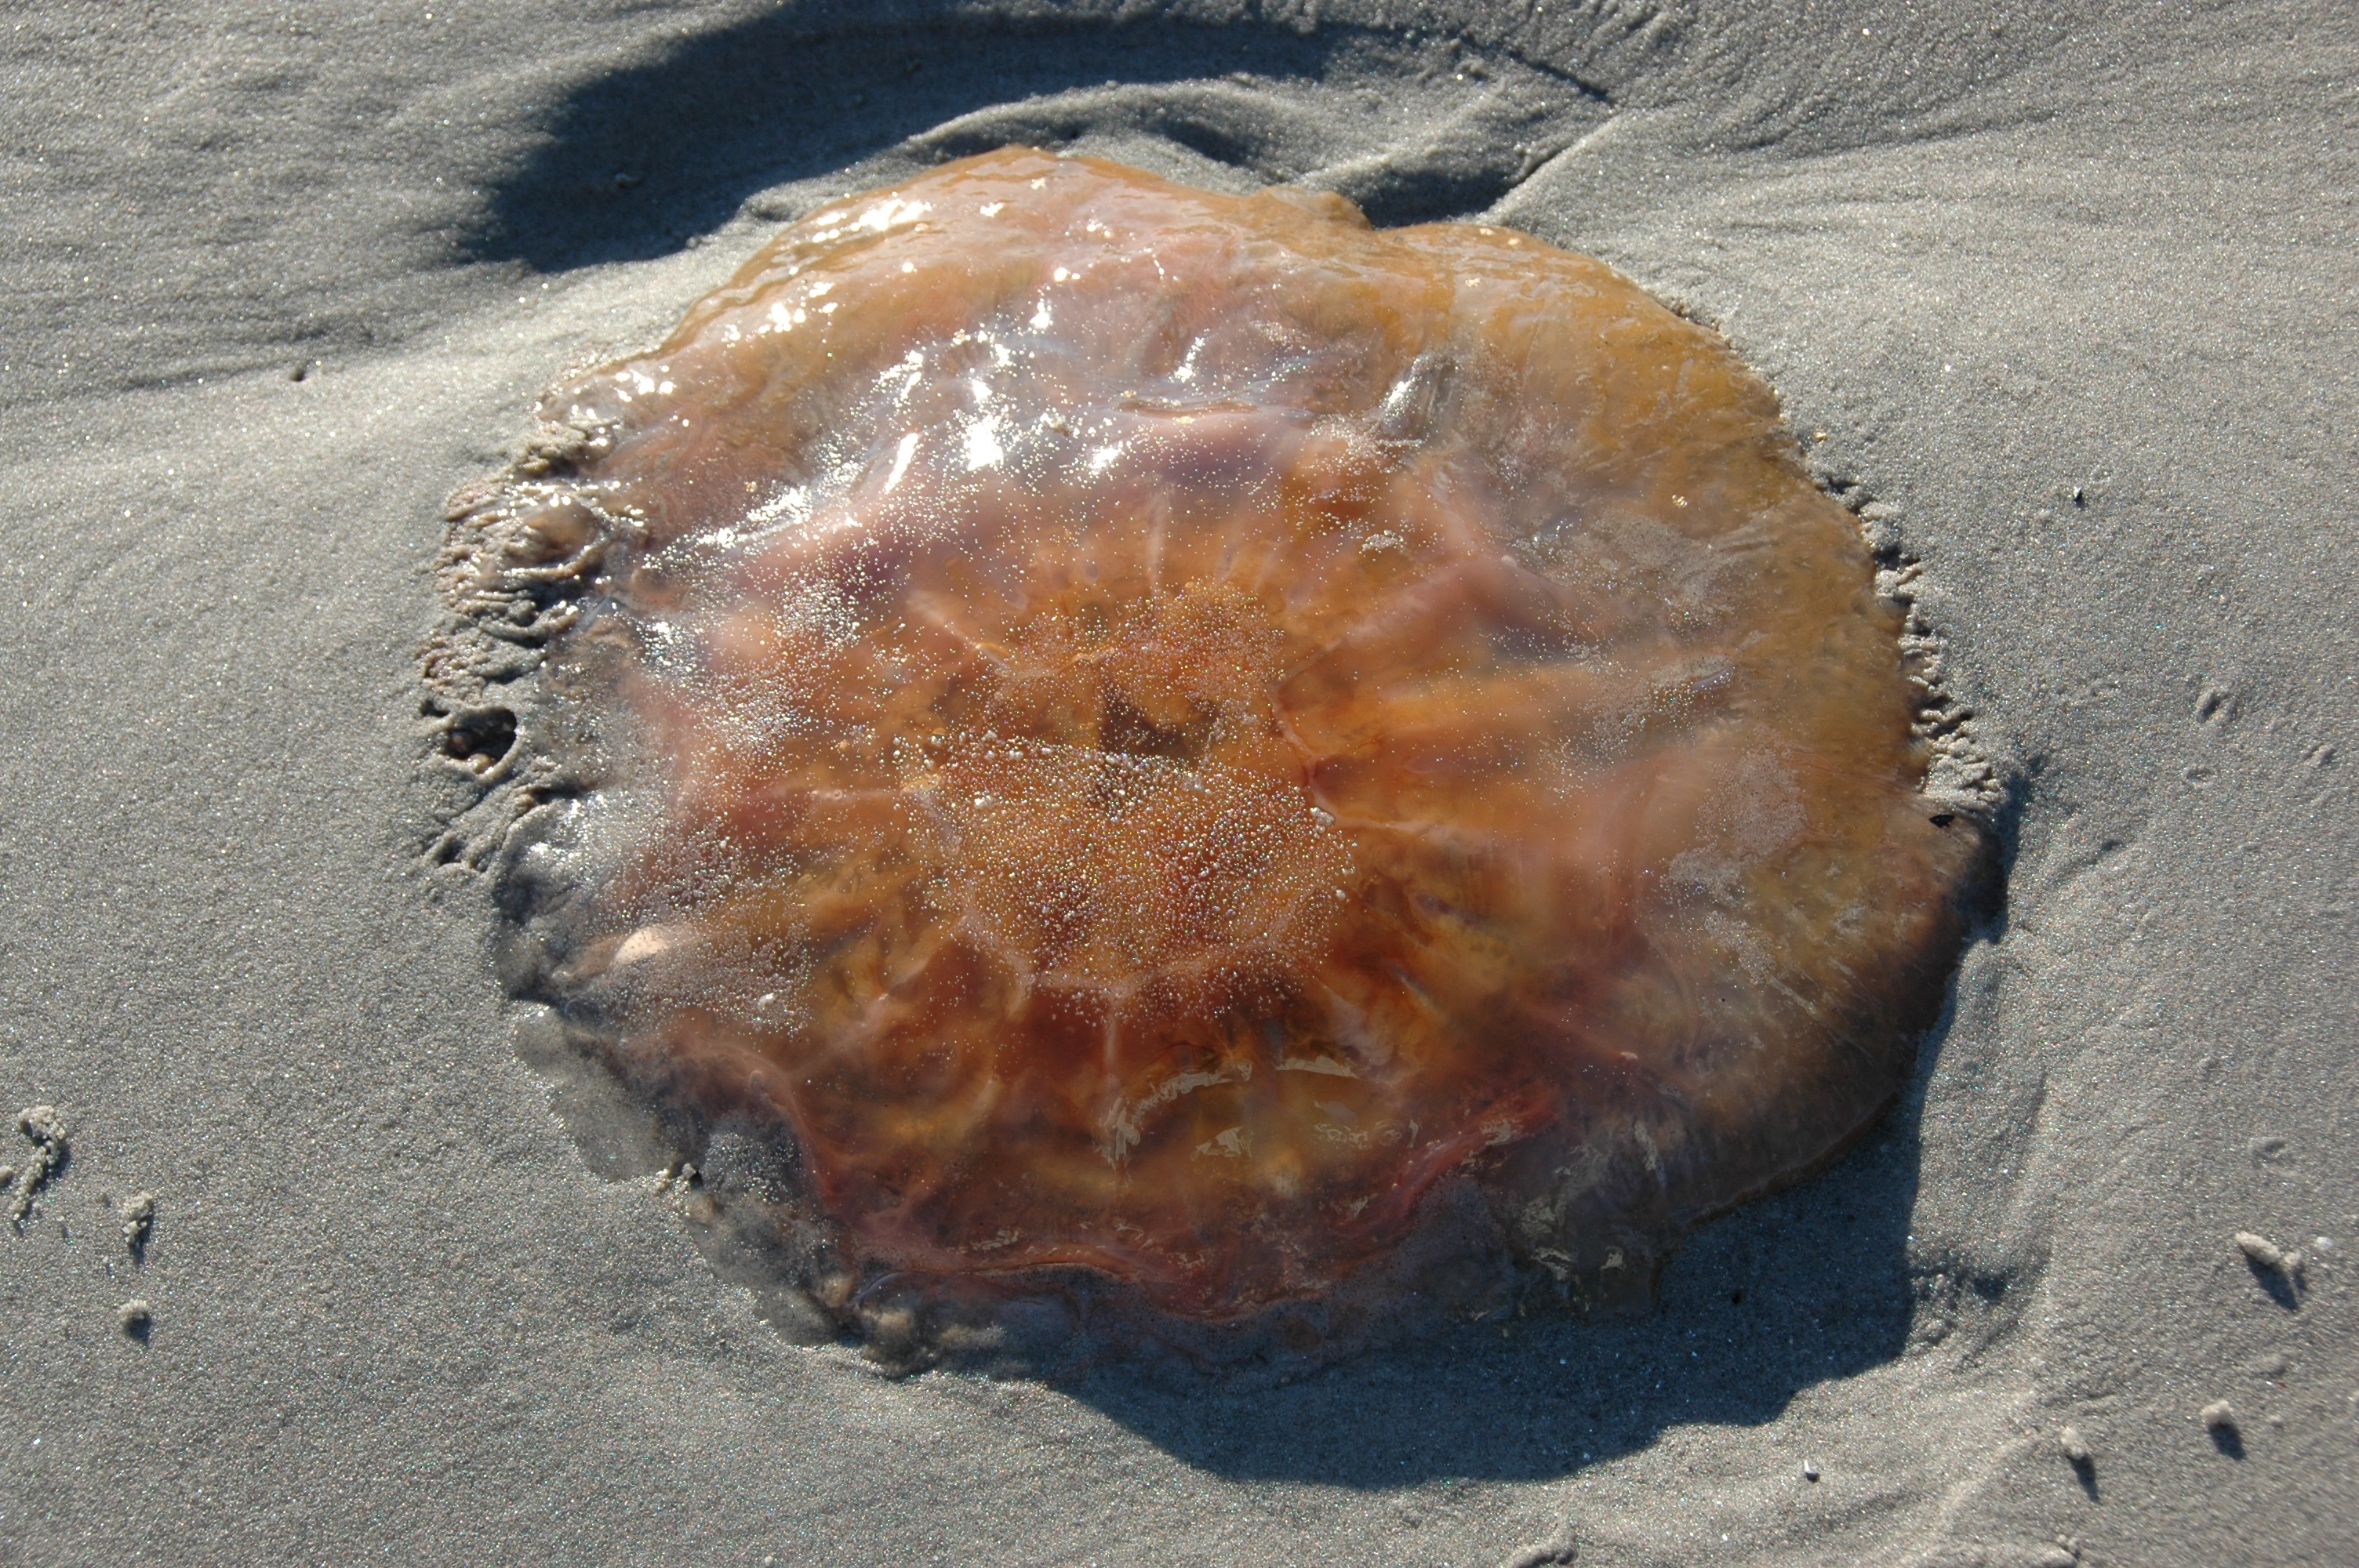
marine biology, biology, invertebrate, marine invertebrates, coral